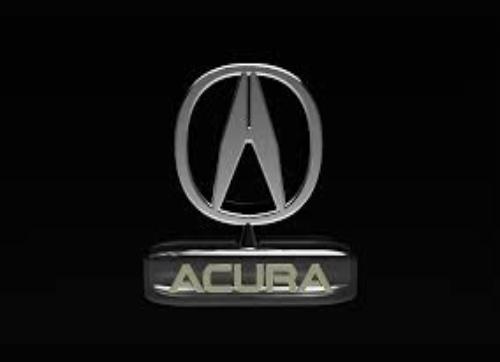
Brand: akurra
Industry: Transportation